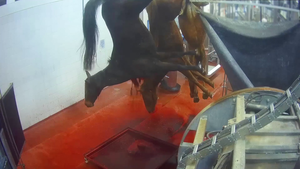
Abattoir d'Equevillon (enquête L214 décembre 2018)
L214, de son nom complet L214 éthique et animaux, est une association à but non lucratif française de défense des animaux, fondée en 2008. L214 se positionne régulièrement en tant que lanceur d'alerte en réalisant des enquêtes et diffusant des vidéos, souvent qualifiées de vidéos « chocs », sur les conditions de vie des animaux dans les élevages, mais aussi durant leurs transport et abattage. Antispéciste, L214 s'oppose à ces pratiques ainsi qu'à la pêche, qu'elle juge nuisibles pour les animaux. Elle préconise un changement des habitudes de consommation, notamment alimentaires, vers une consommation moindre de produits animaux, et promeut le véganisme. À travers ses sites internet et ses campagnes d'informations, l'association traite également des impacts environnementaux et sanitaires de la viande et de l'élevage, des positions de partis ou personnalités politiques au sujet des animaux, et propose des conseils pour végétaliser sa consommation, ainsi qu'un guide de restaurants proposant des plats végétaliens.